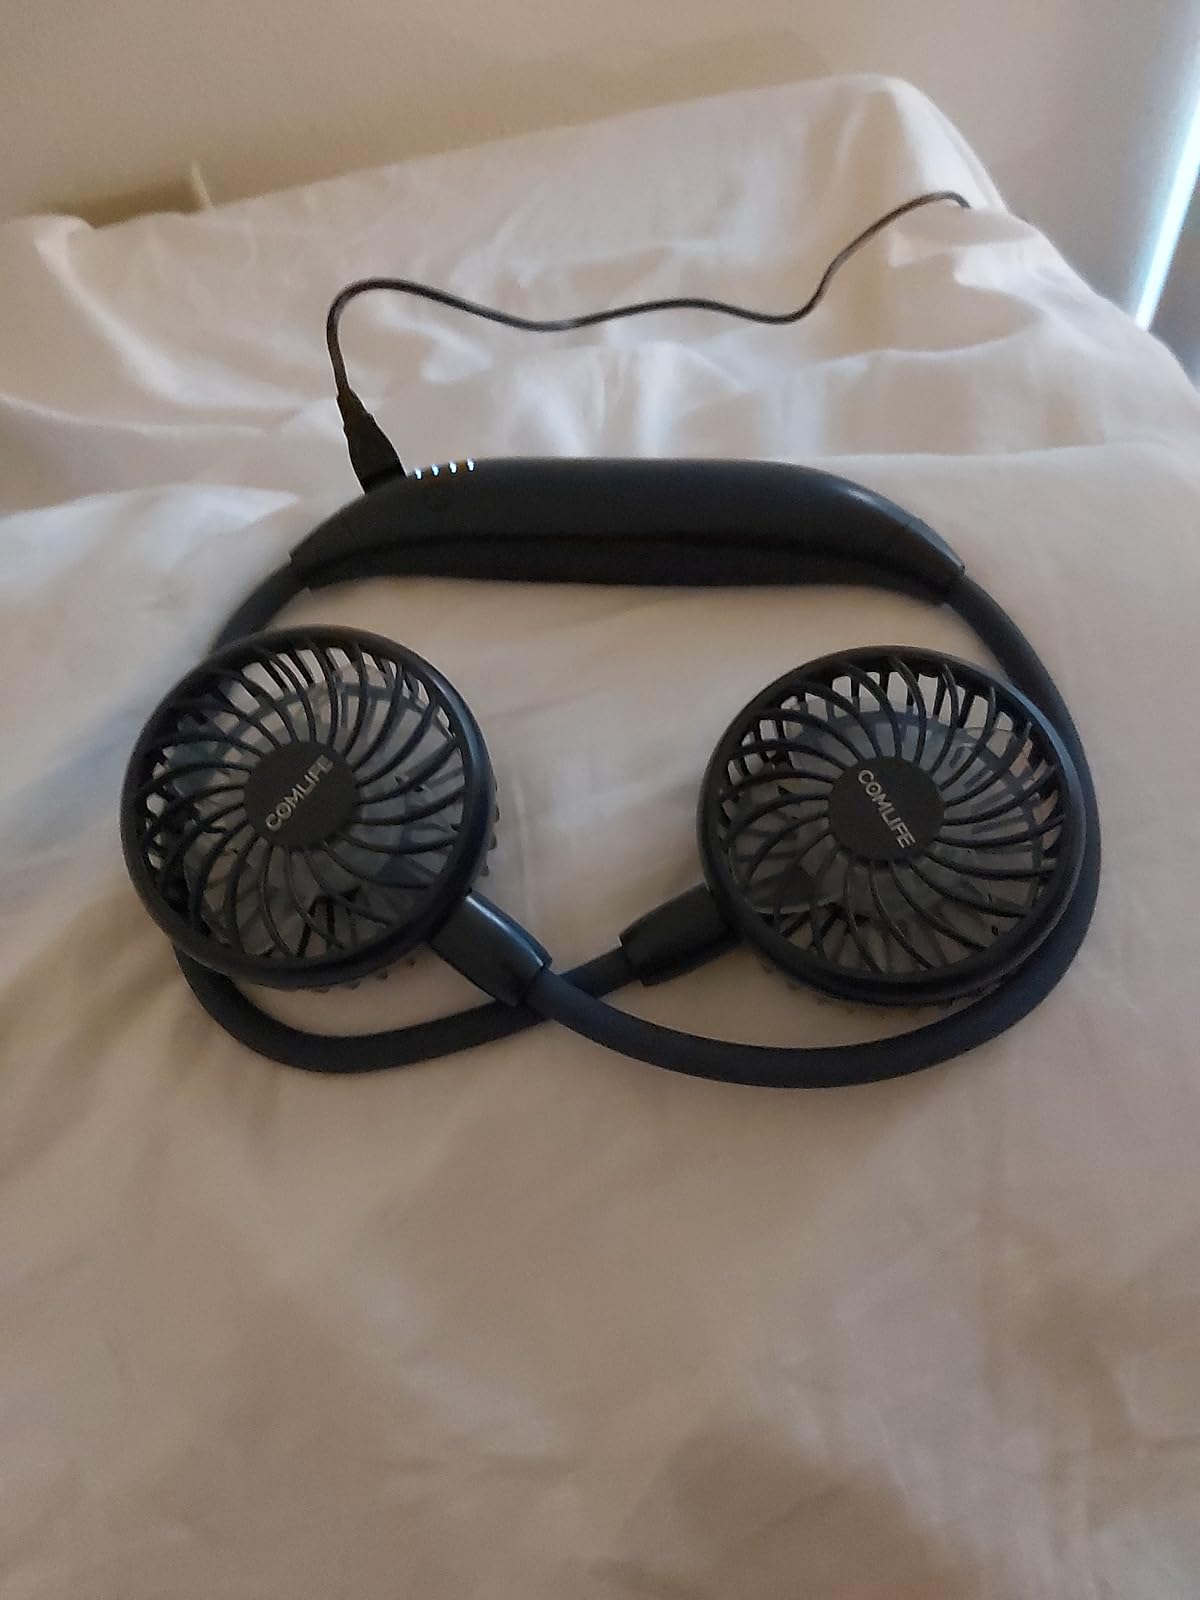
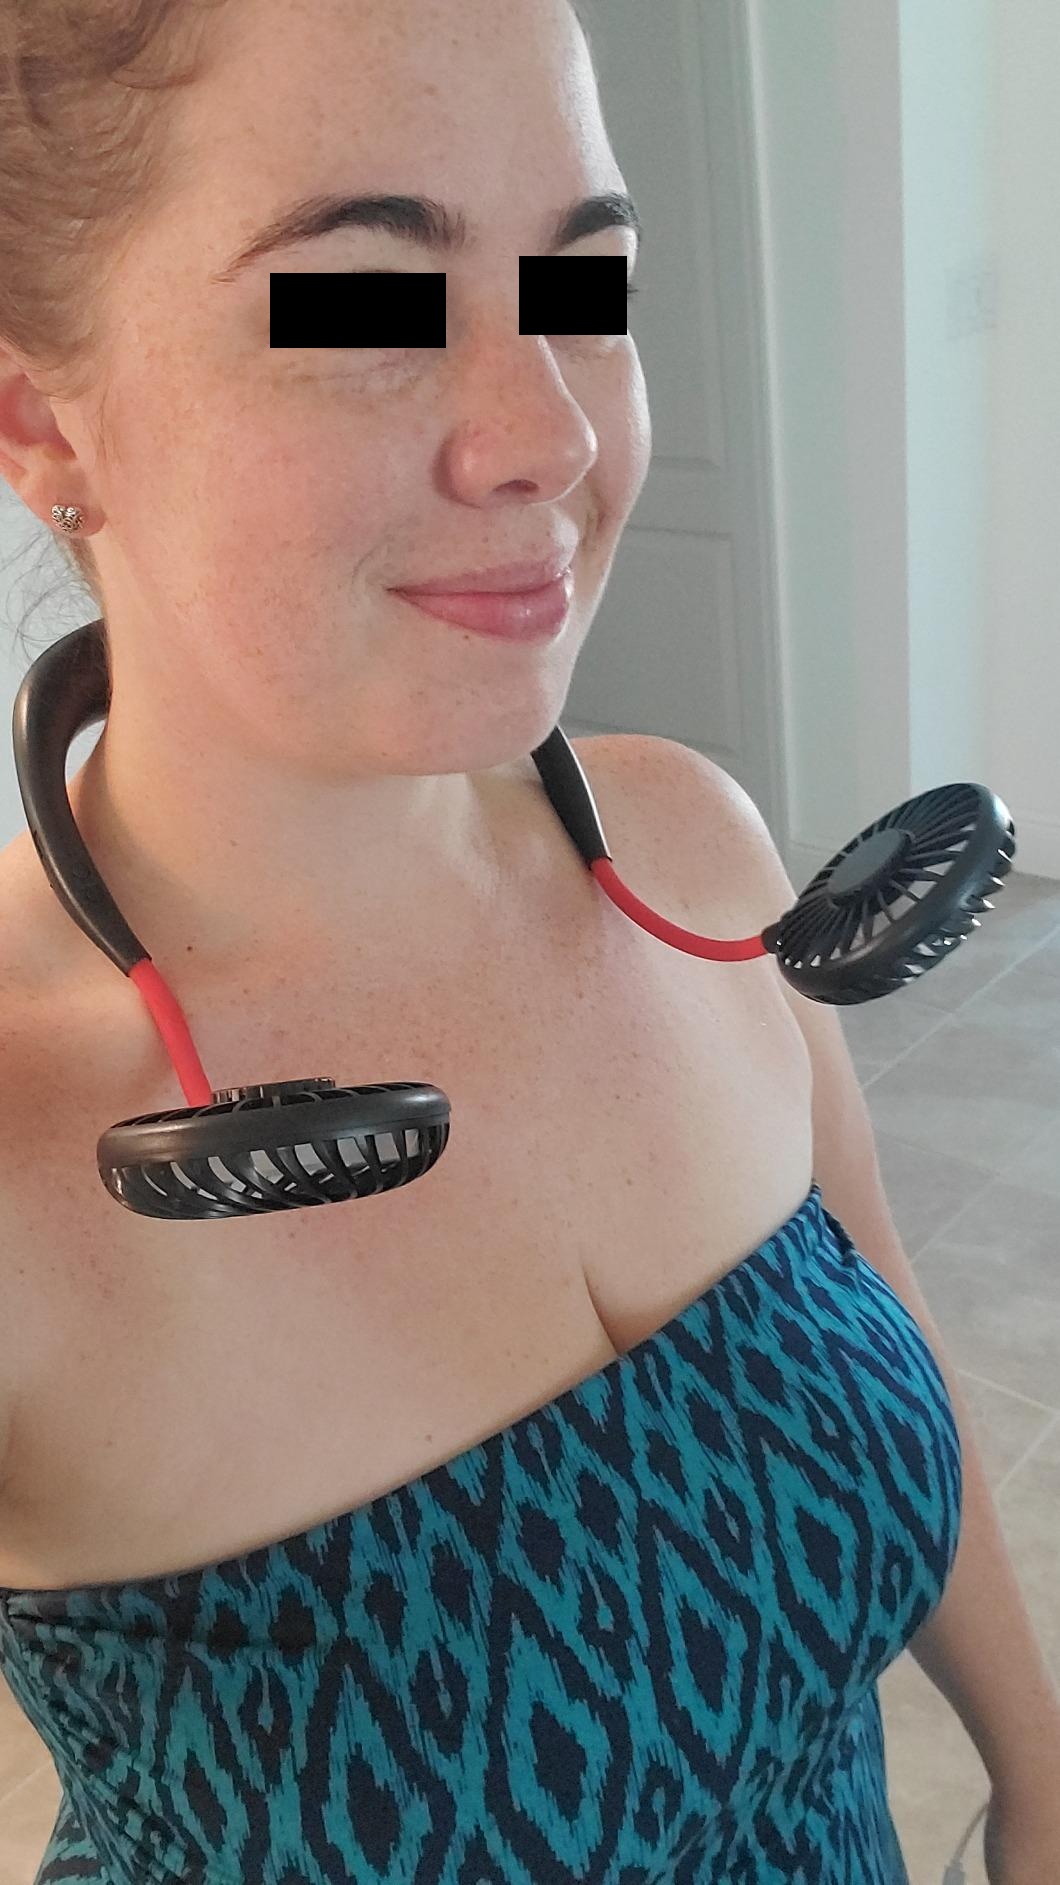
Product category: fan
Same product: no